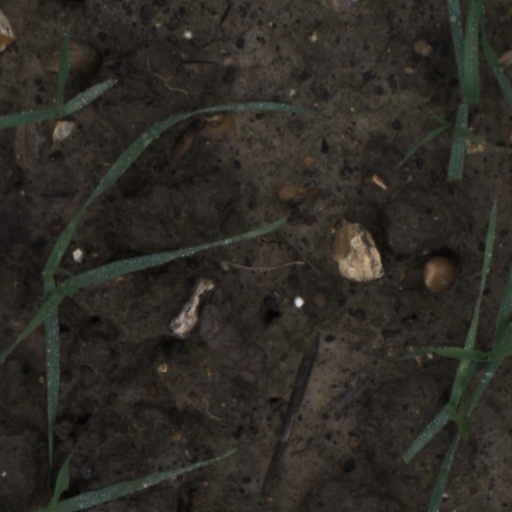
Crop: wheat